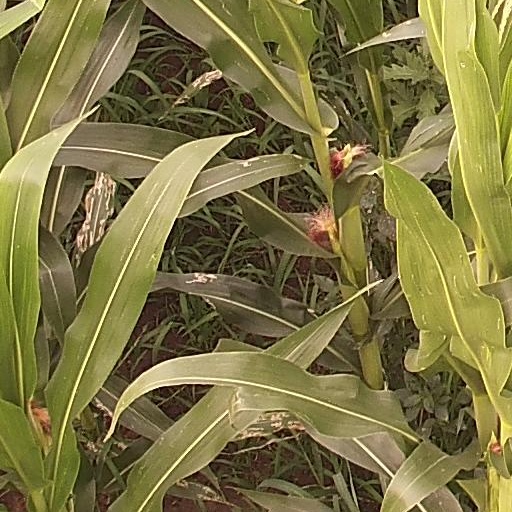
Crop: maize; corn